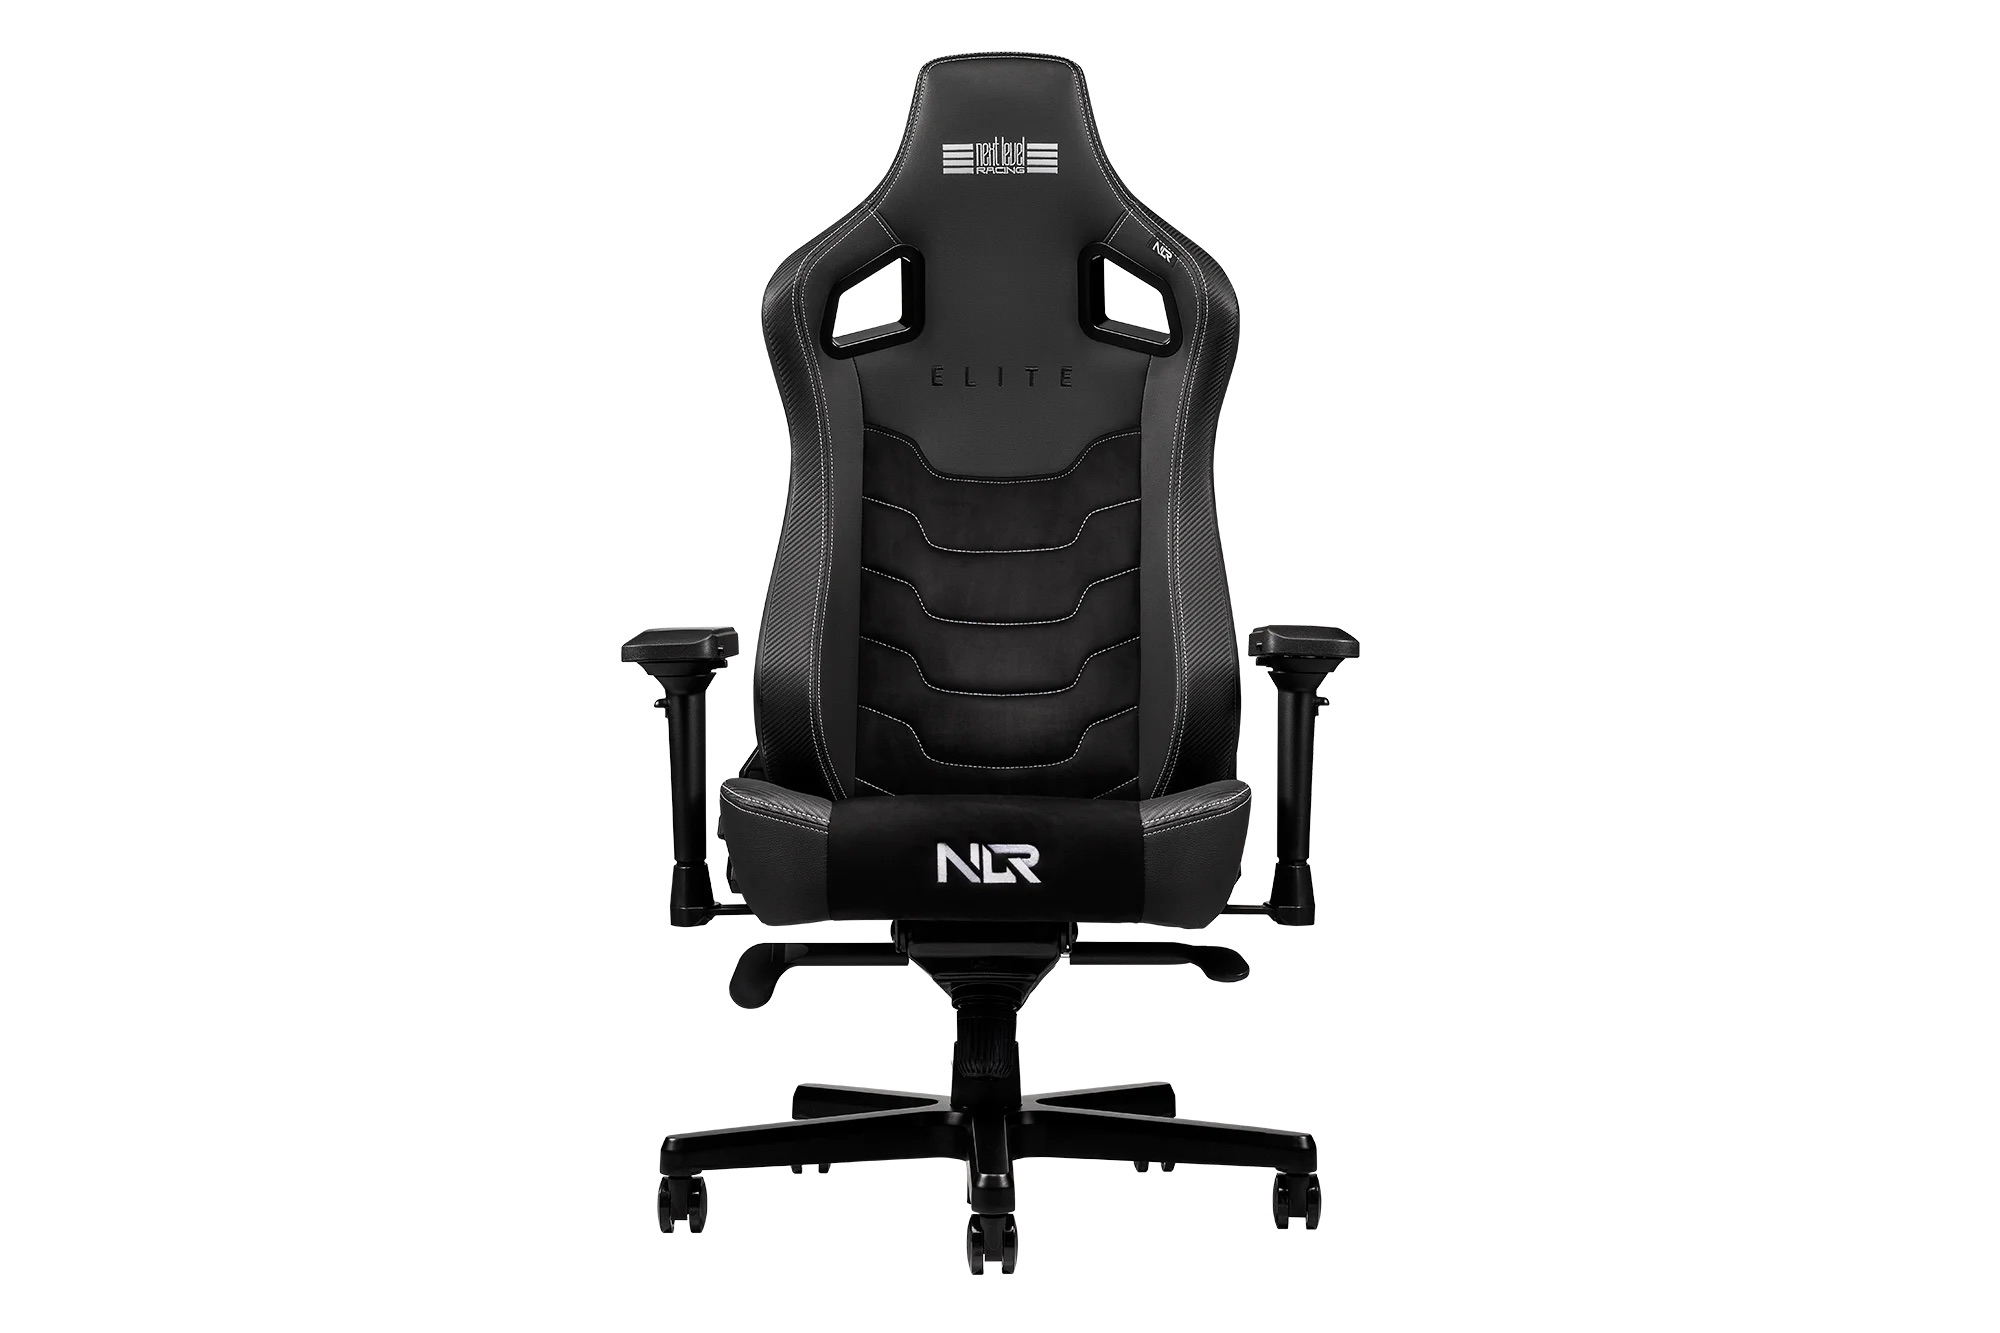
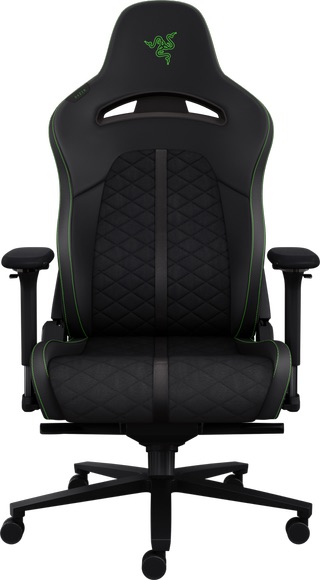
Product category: items_chair
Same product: no